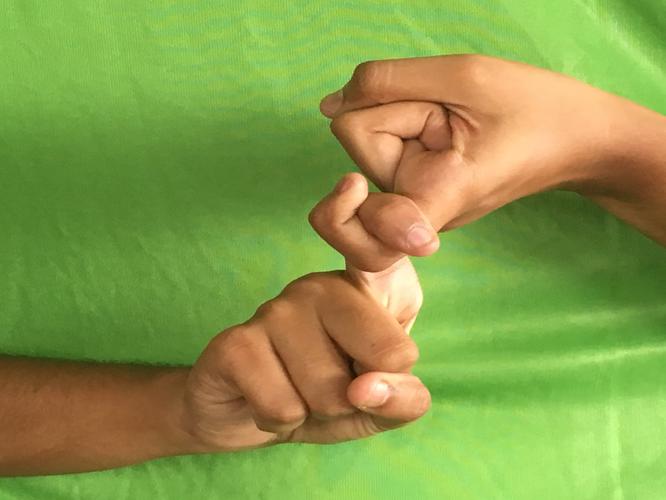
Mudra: Pasha
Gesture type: double_hand